EMC Winton-engined switchers

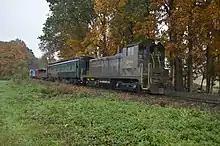
Allentown and Auburn 206 arrives at Picnic Grove in October 2019.

Two SW locomotives survive, but neither retains the original Winton engine. PB&NE 206 was reengined with a 567CR block (R for "counter-clockwise" revolution) in 1955. The locomotive operated on both the Maryland & Pennsylvania Railroad (as #83) and Stewartstown Railroad (as #11). Since 2014, it has operated under its original #206 on the Allentown and Auburn Railroad in Kutztown, Pennsylvania. While it now has an EMD 567C block, it retains its EMC electrical system and early lifting hood vents.